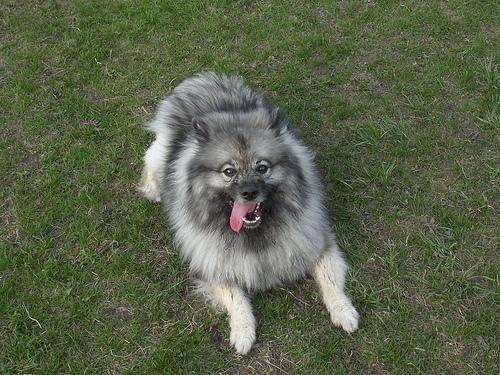
Breed: keeshond